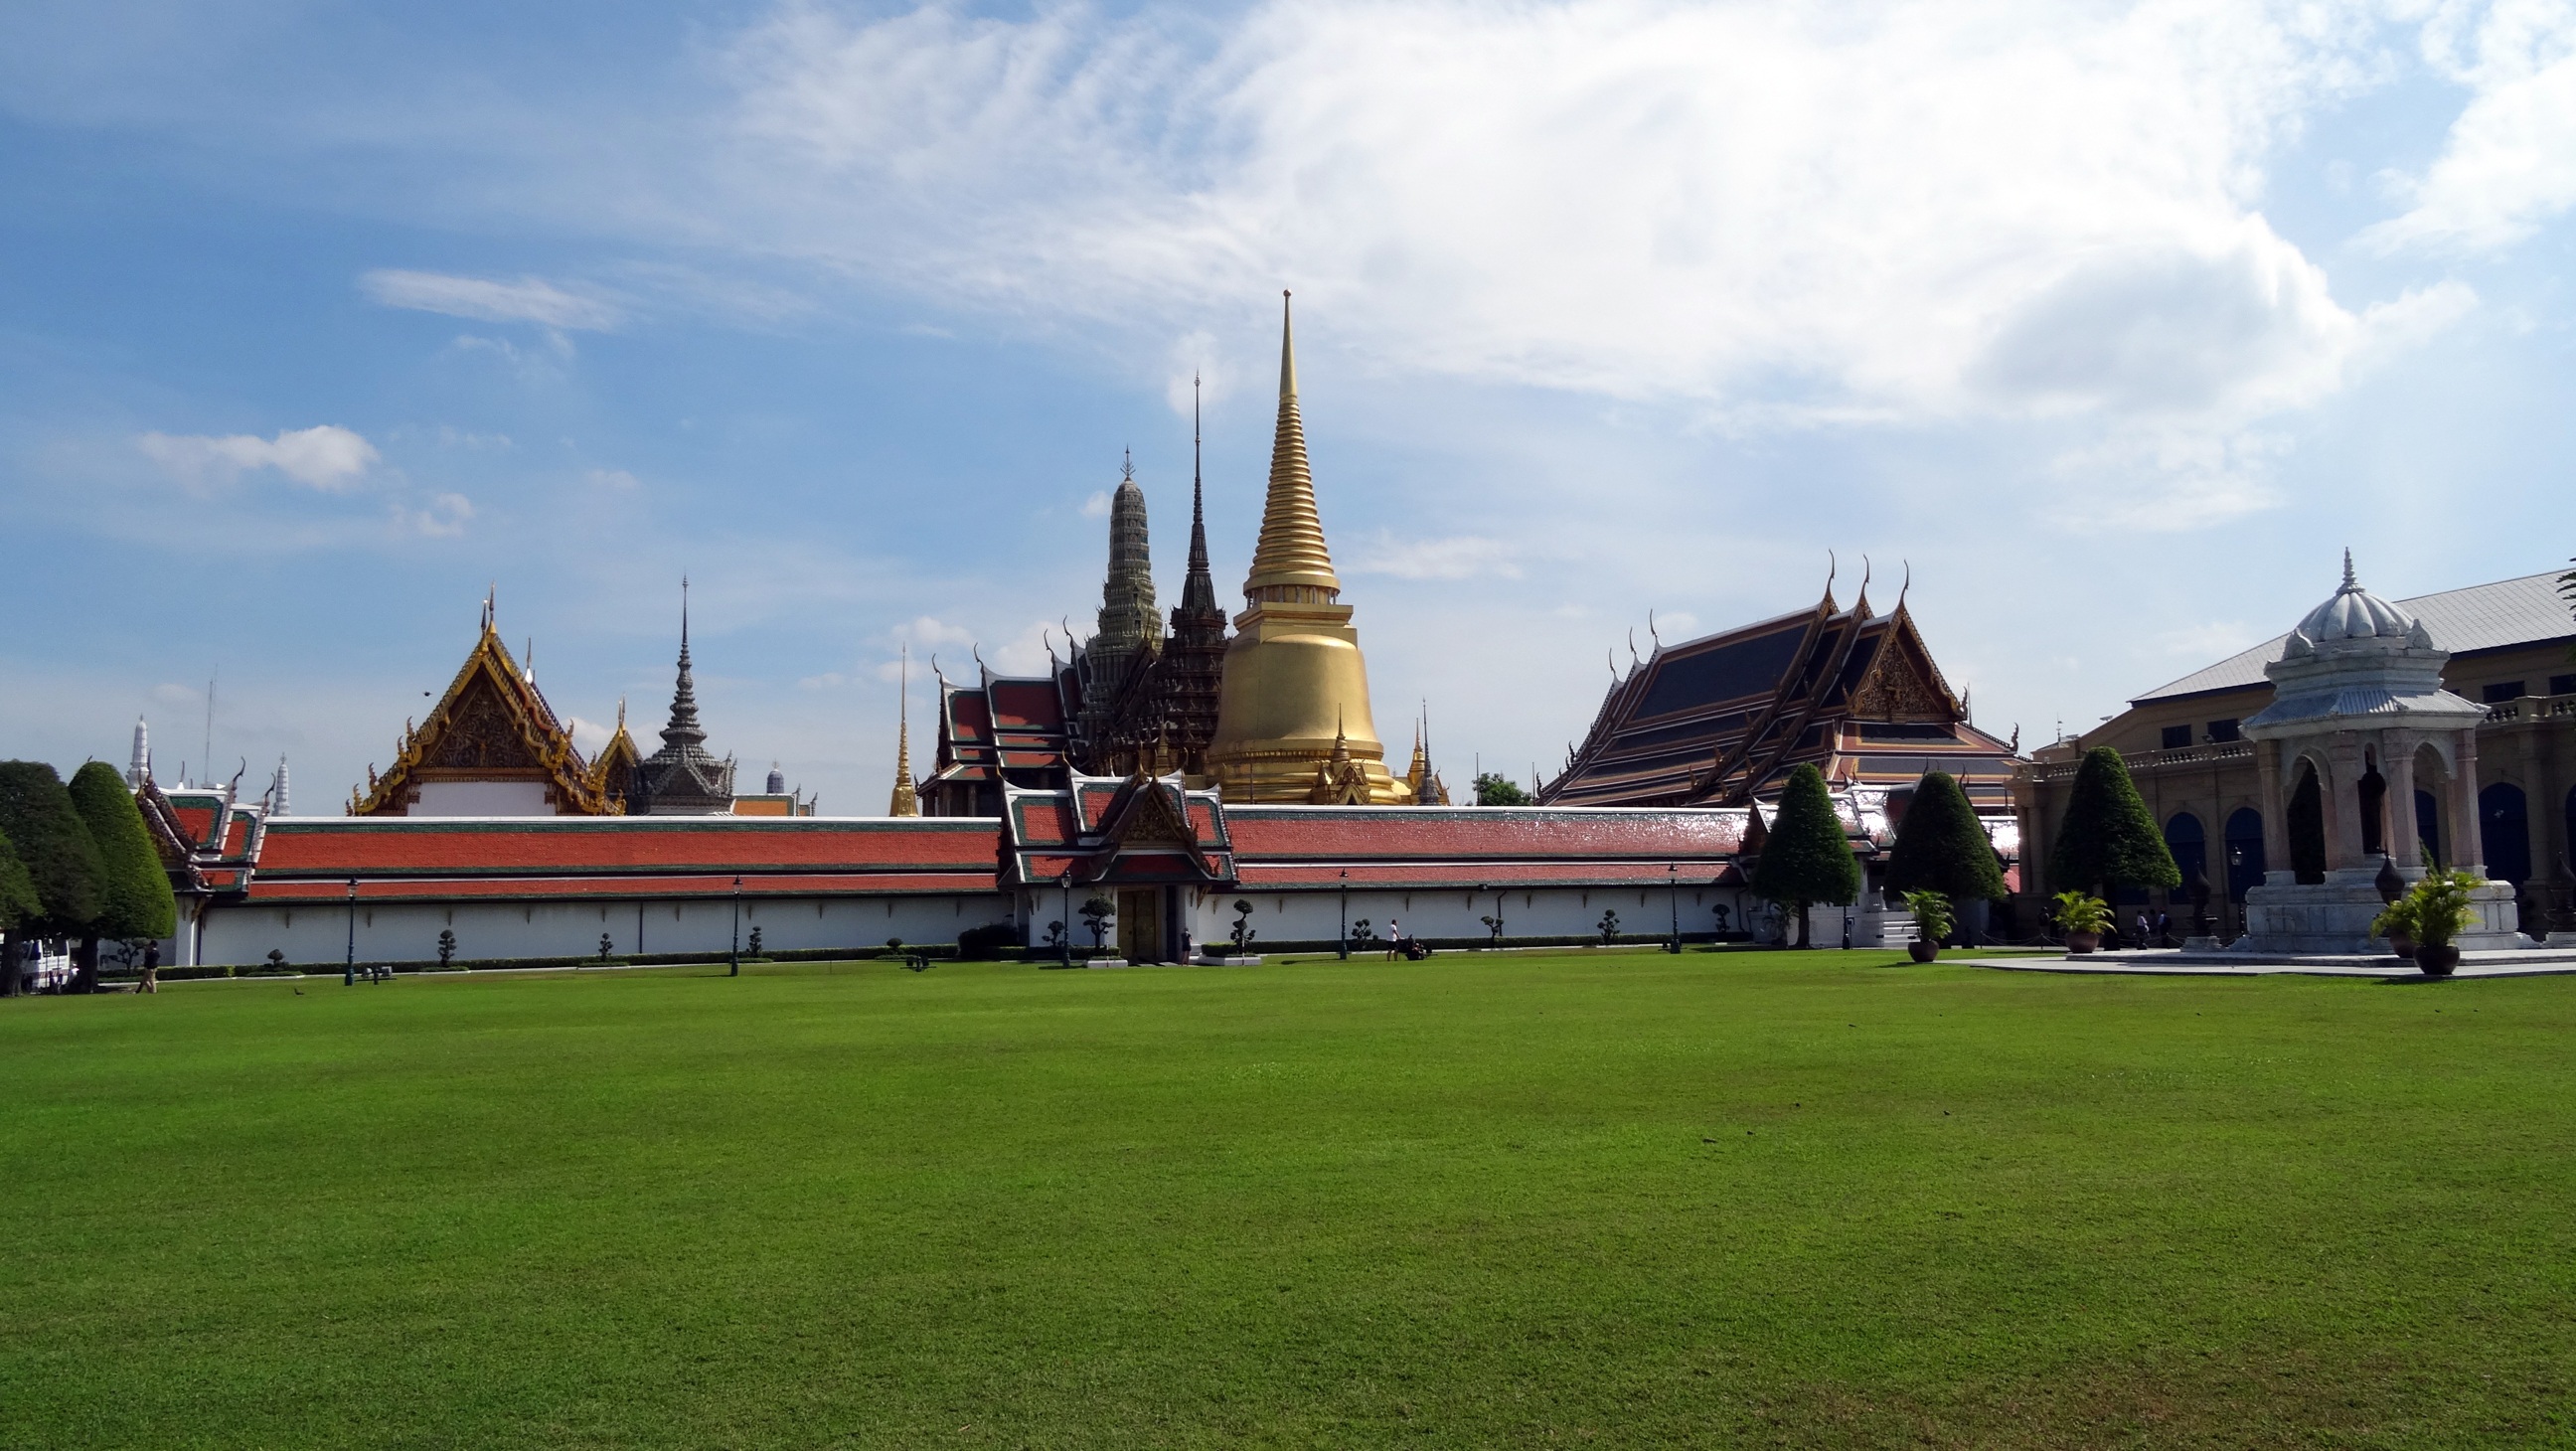
architecture, building, chateau, palace, vacation, park, buddhism, landmark, tourism, place of worship, thailand, structures, gold, temple, towers, faith, bangkok, gloss, kings, wat, temple complex, ornately, places of worship, lumphini park